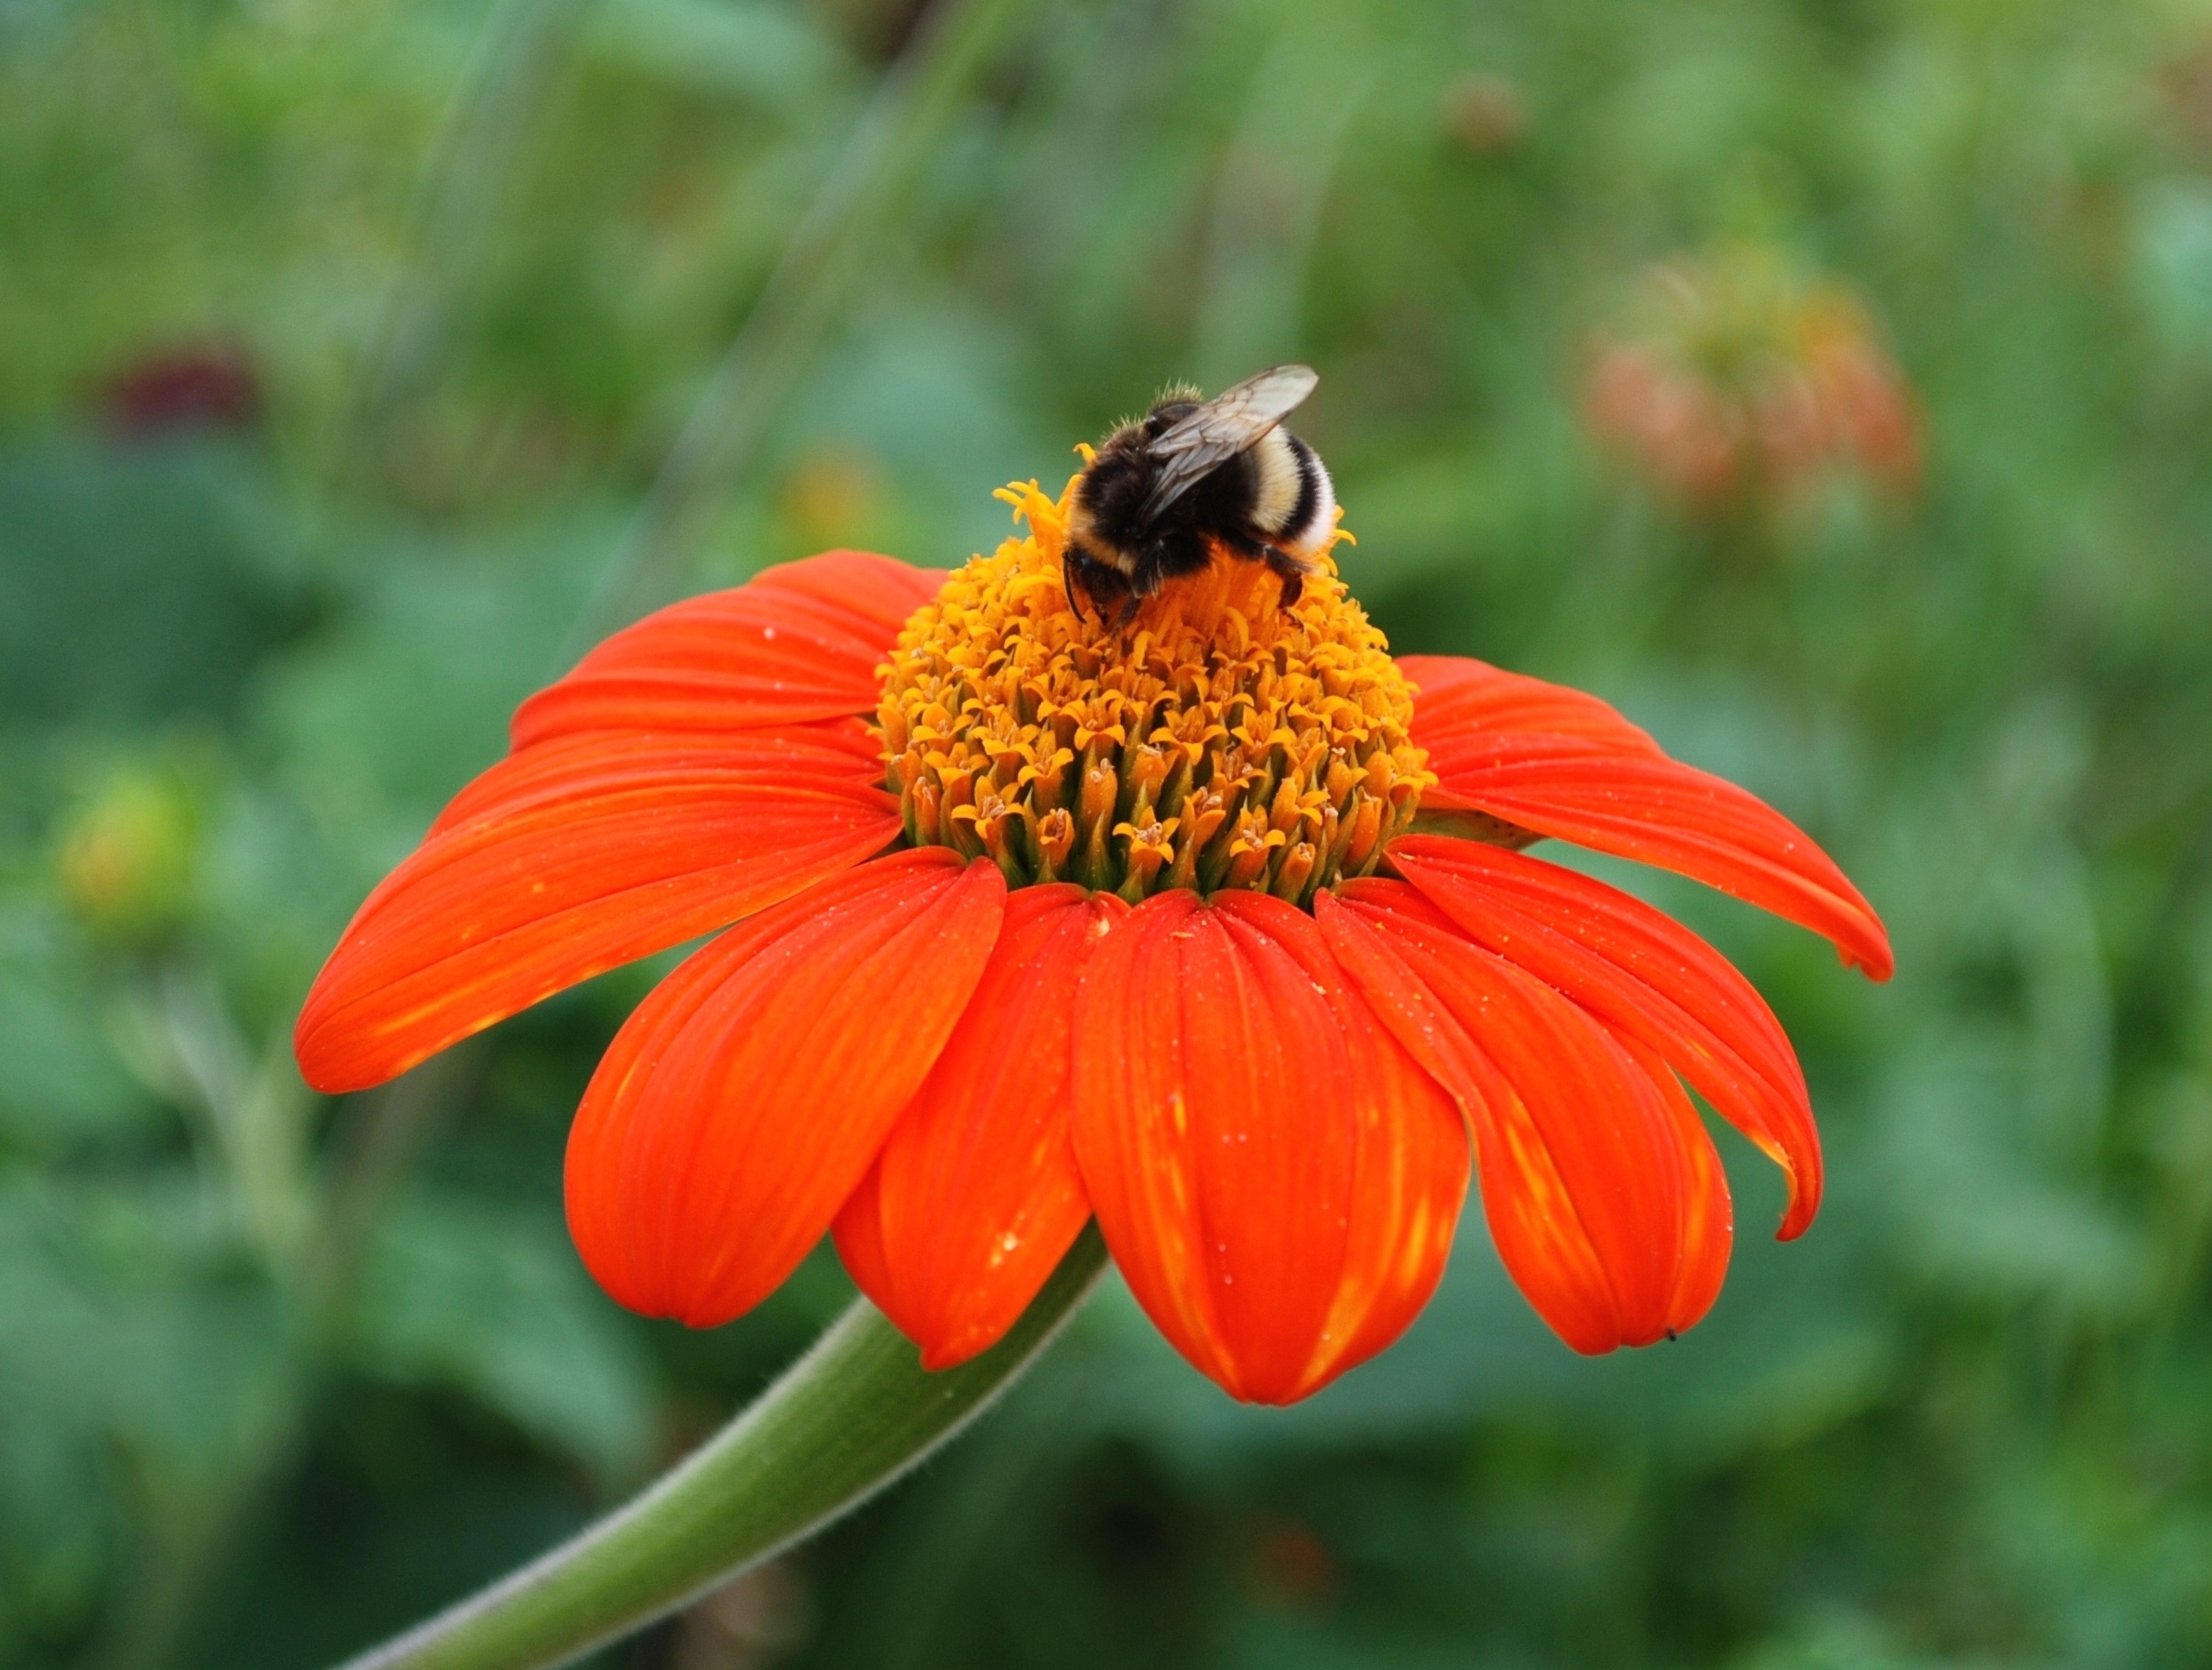
nature, blossom, plant, meadow, prairie, flower, petal, floral, daisy, wildlife, pollen, insect, macro, botany, blooming, colorful, garden, flora, fauna, invertebrate, wildflower, petals, bee, growing, bumblebee, nectar, macro photography, flowering plant, honey bee, daisy family, pollinator, annual plant, land plant, membrane winged insect